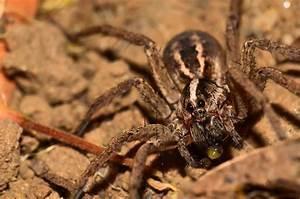
spider